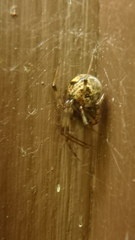
Species: Parasteatoda_tepidariorum